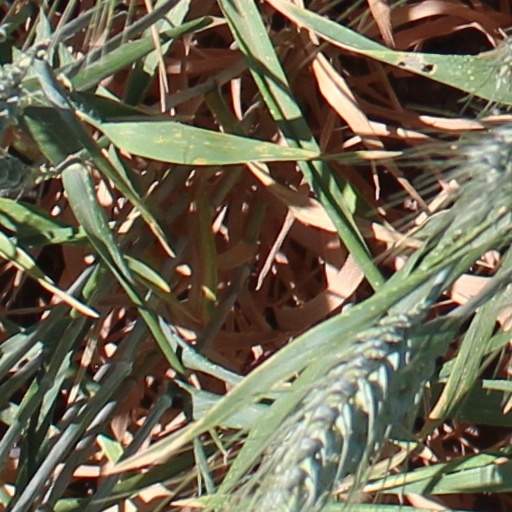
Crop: wheat